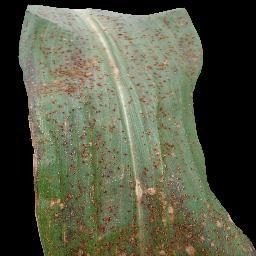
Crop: corn
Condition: (maize)_common_rust